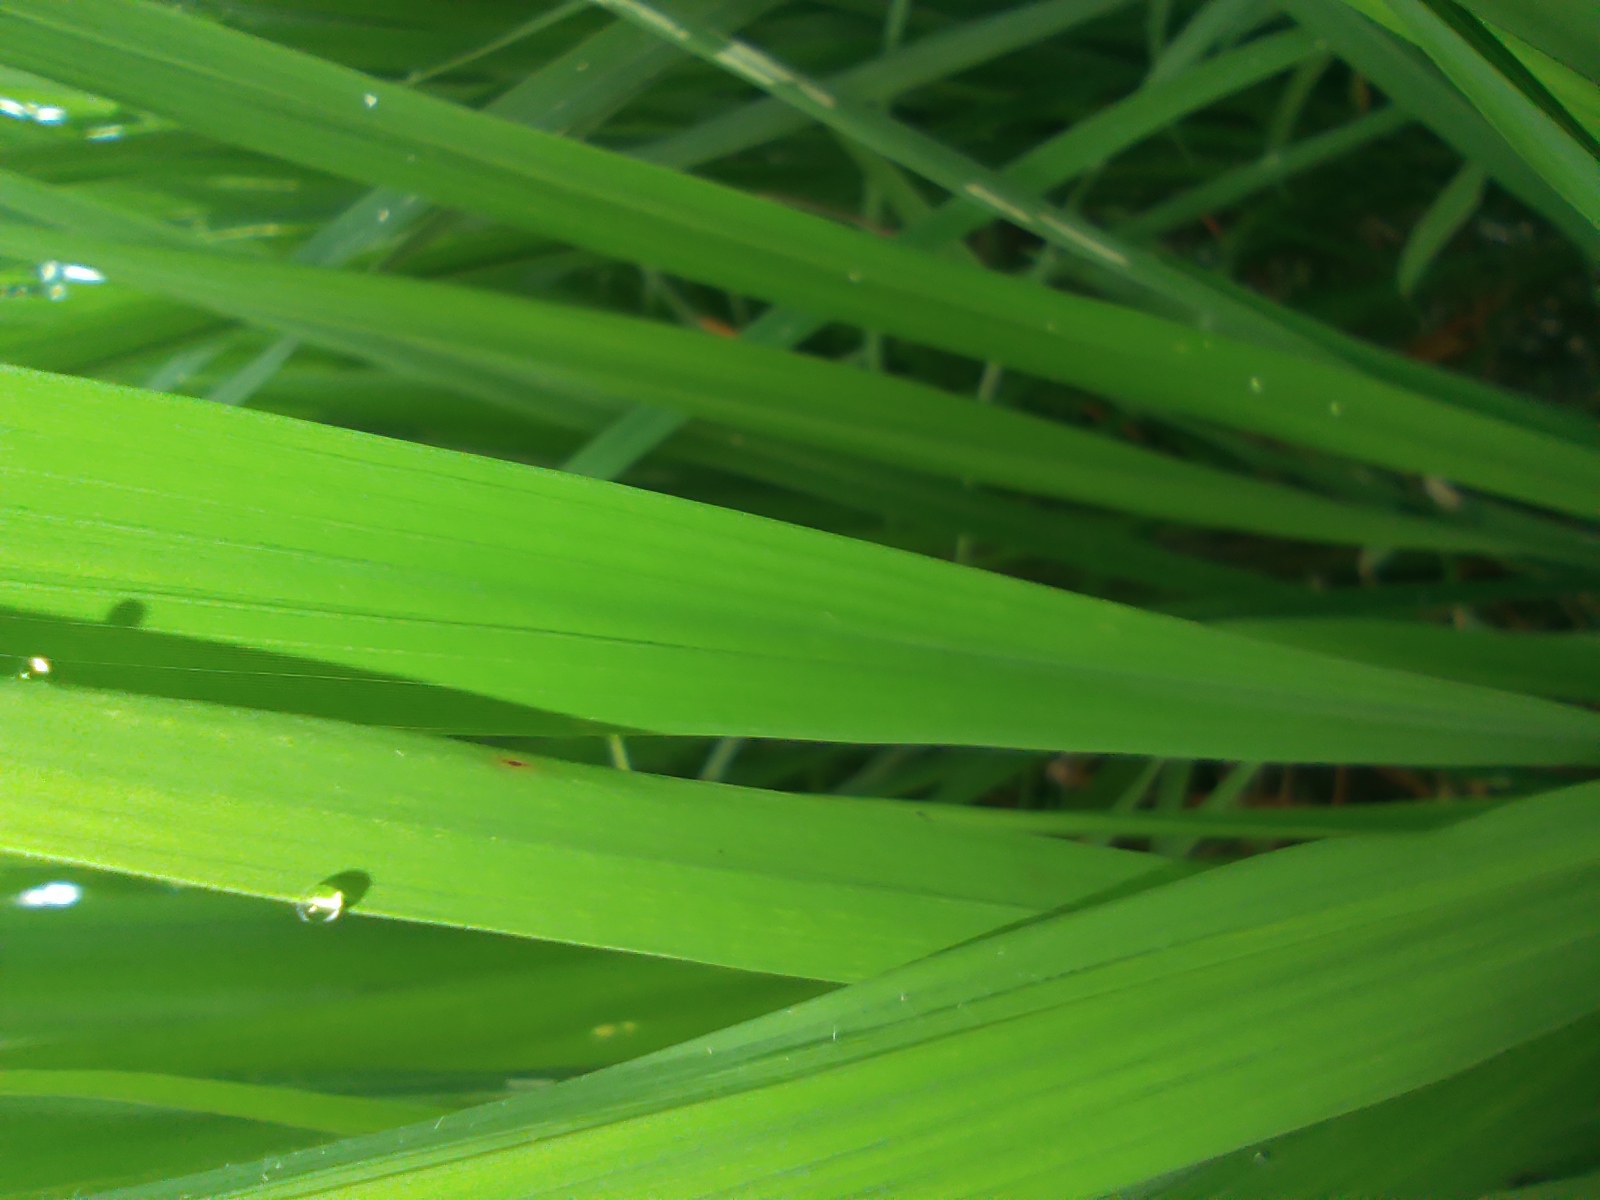
Nhãn: Healthy